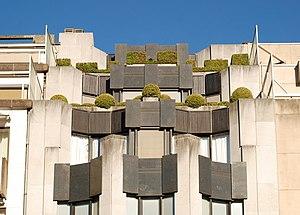
Belgique - Bruxelles - Rue de Belle-Vue 24 (Atelier de Genval - postmodernisme - 1978)
En Belgique, le postmodernisme en architecture apparaît dès la fin des années 1970, en réaction à l'architecture moderniste et fonctionnaliste, avec la construction de l'immeuble « Stéphanie 1 » par l'Atelier d'architecture de Genval, fondé par André Jacqmain.